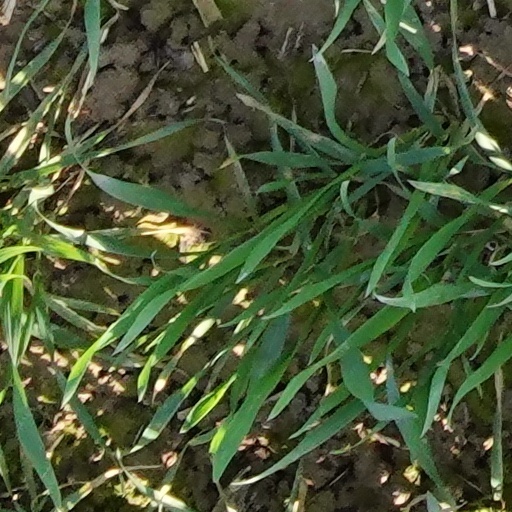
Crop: wheat